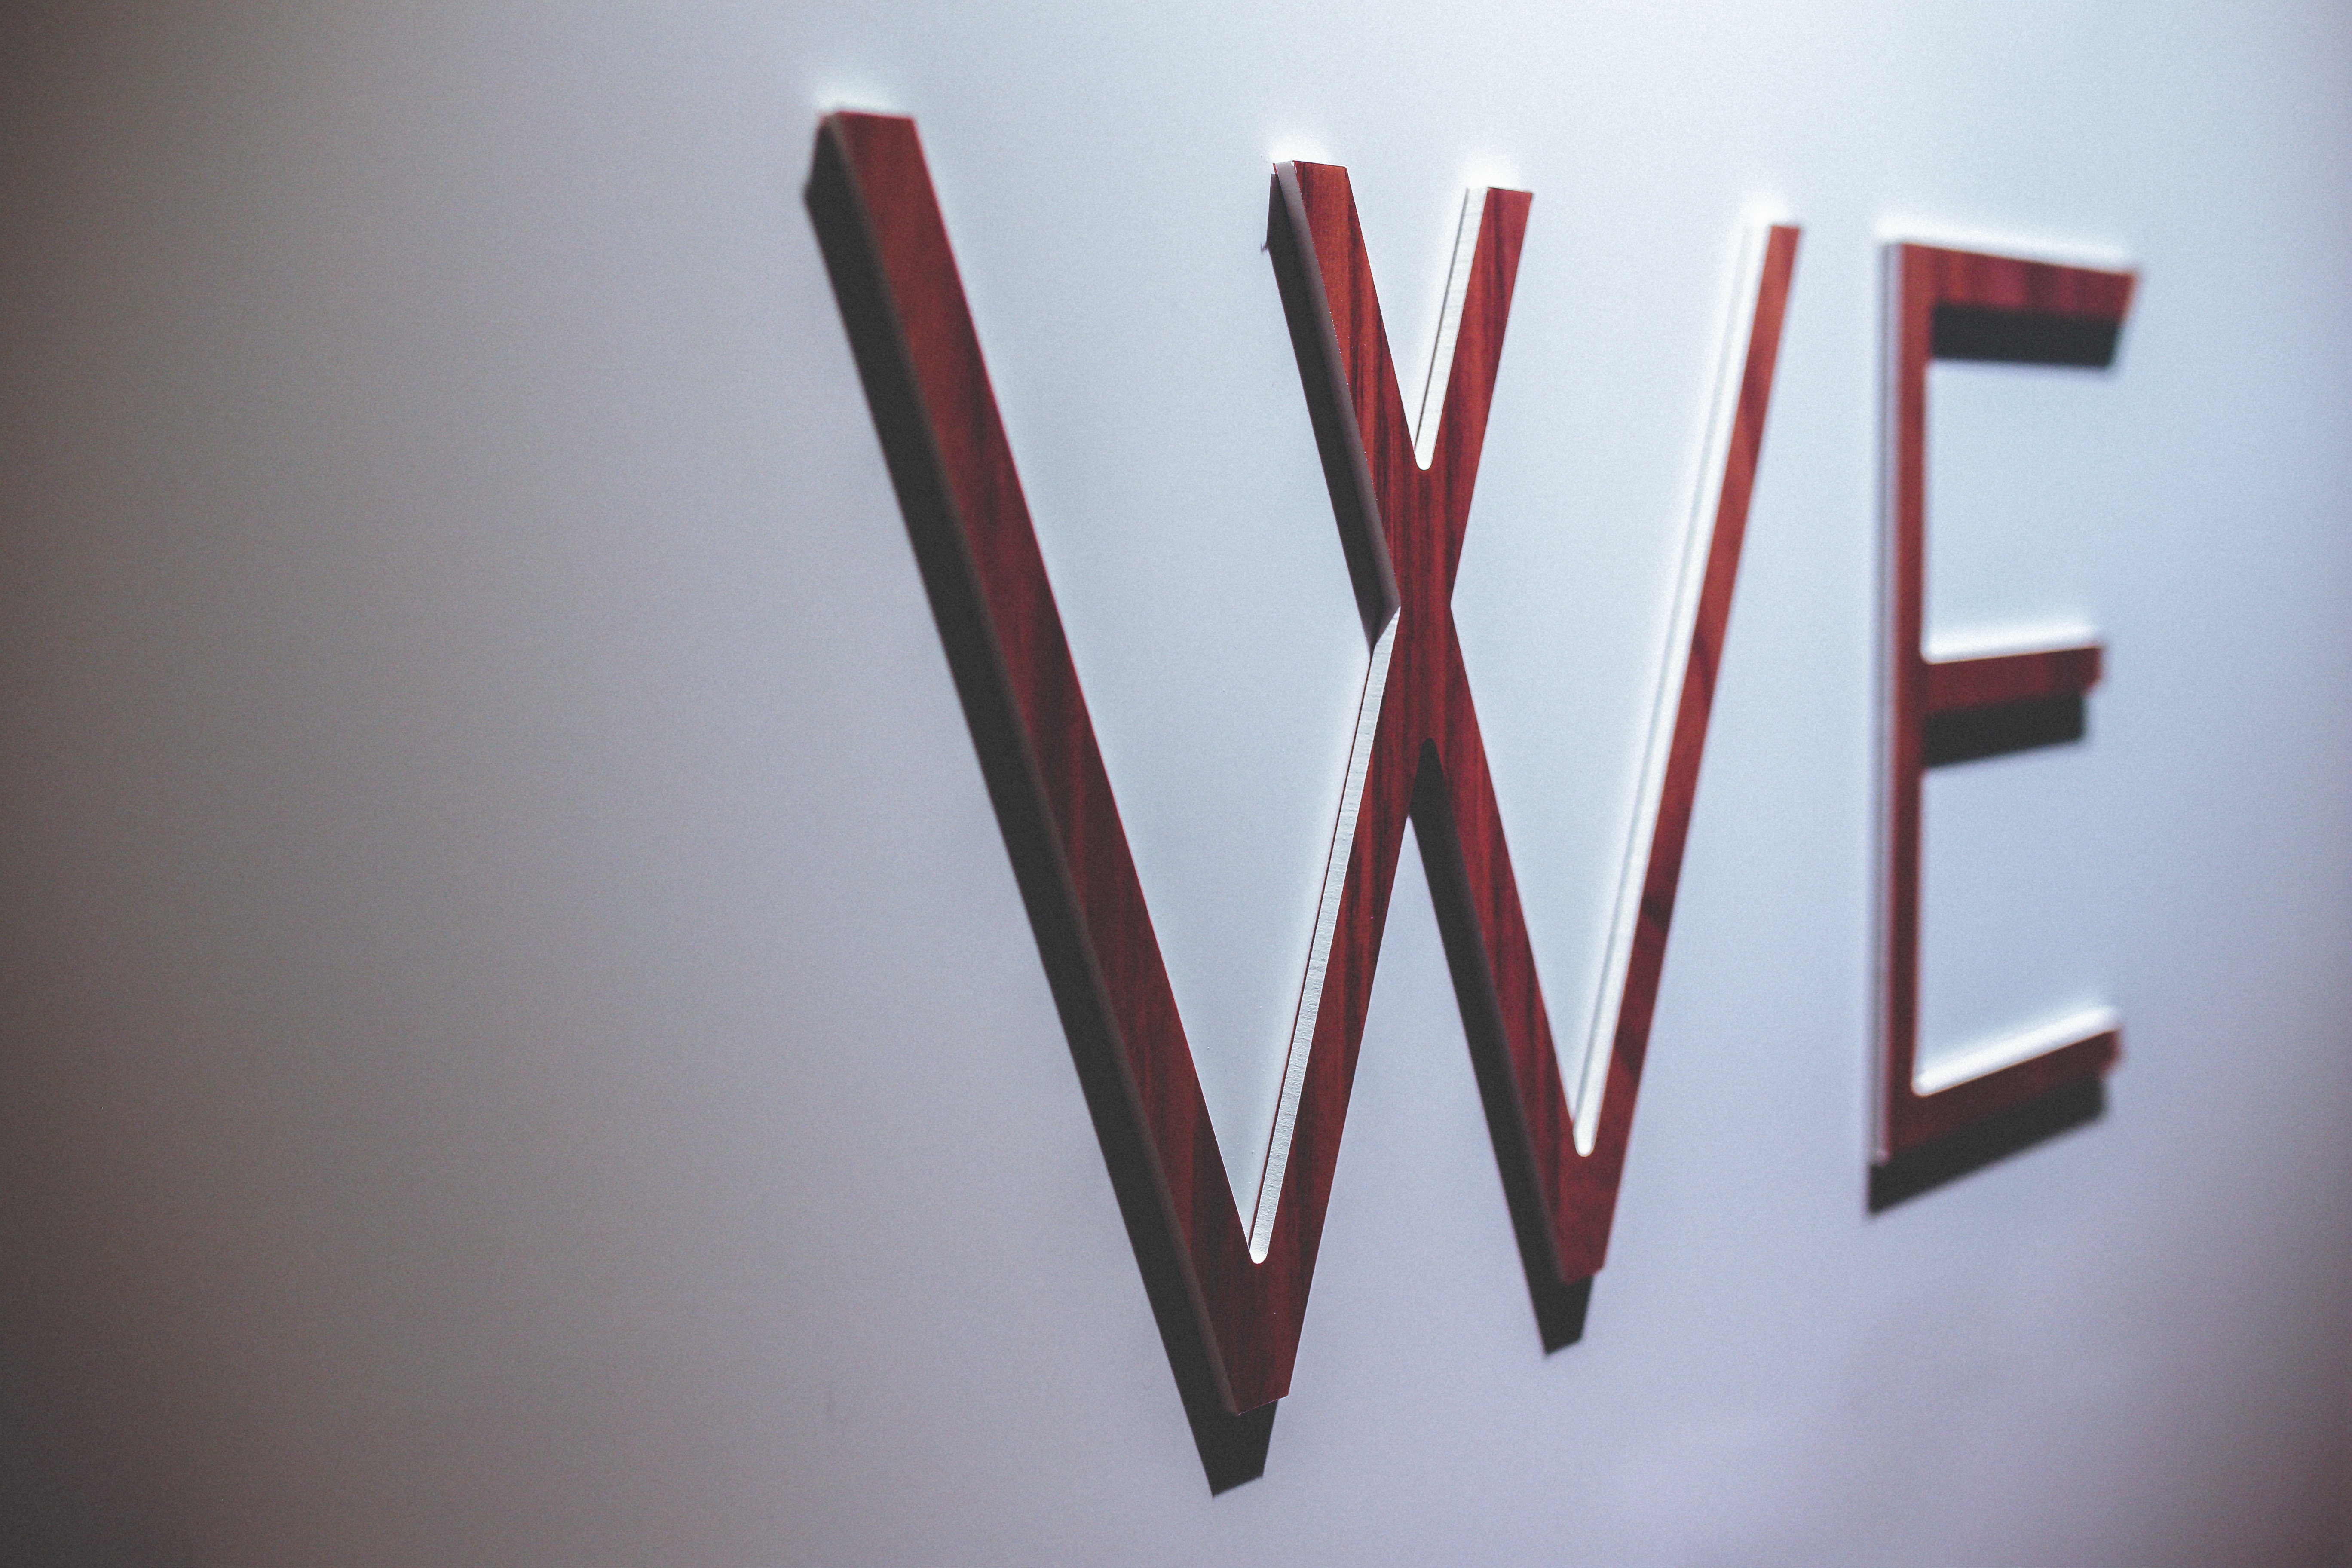
word, wood, number, wall, red, brand, product, font, art, logo, wooden, letters, shape, we